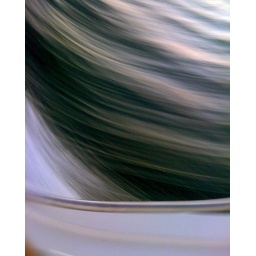
water by bow of boat